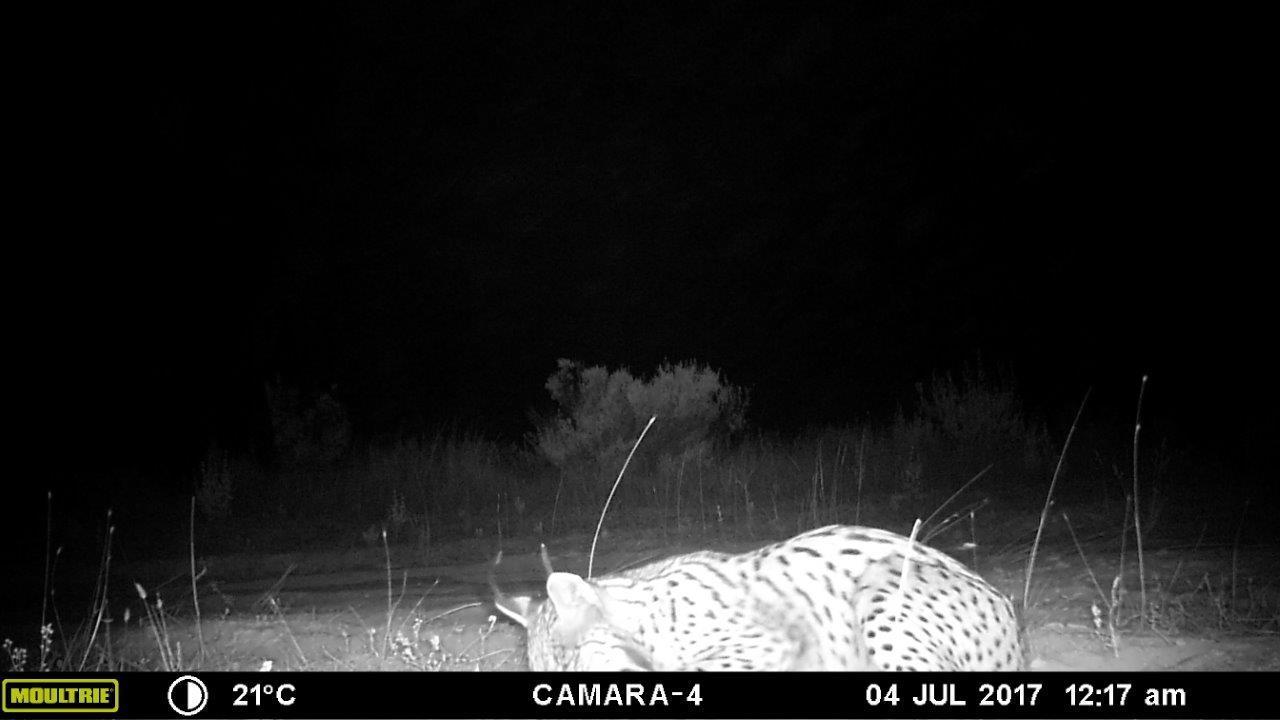
Species: Lynx pardinus